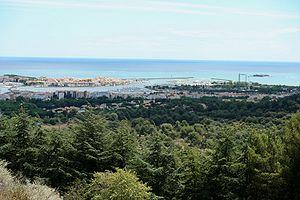
Agde est une commune française située dans le département de l'Hérault, en région Occitanie.